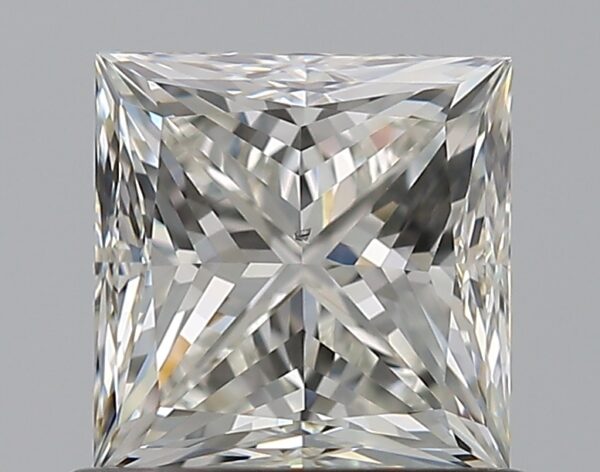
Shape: princess
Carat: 1.01
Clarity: VS2
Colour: H
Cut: VG
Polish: EX
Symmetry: VG
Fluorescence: N
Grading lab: GIA
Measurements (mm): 5.37 x 5.28 x 4.03